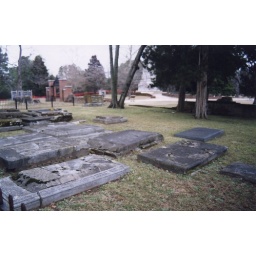
The tower is original, the rest of the building was rebuilt considerably later. Some of the graves in the churchyard.